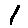
Label: 1